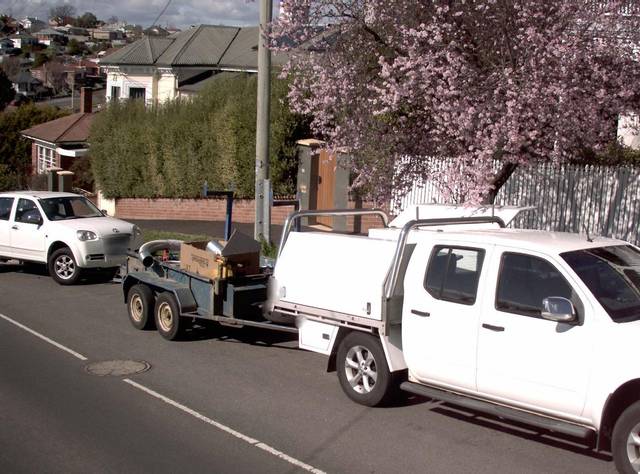
Region: Australia
Coordinates: -41.439, 147.149